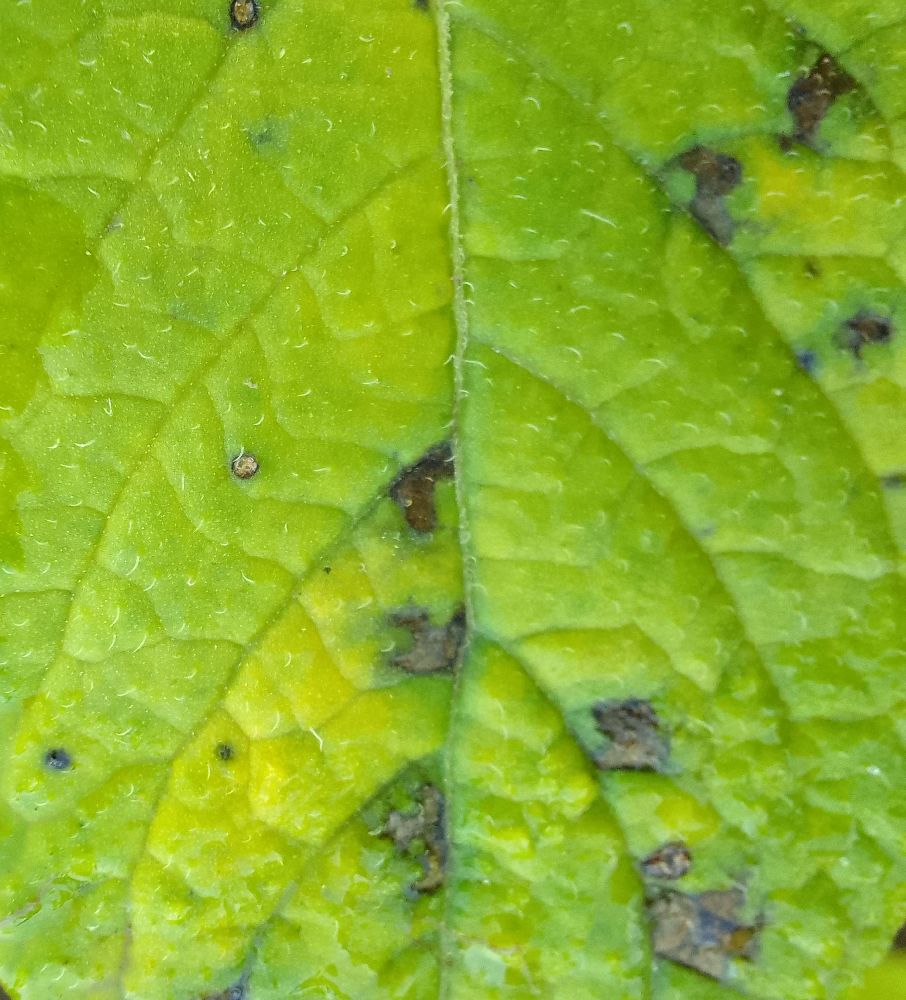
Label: Early blight